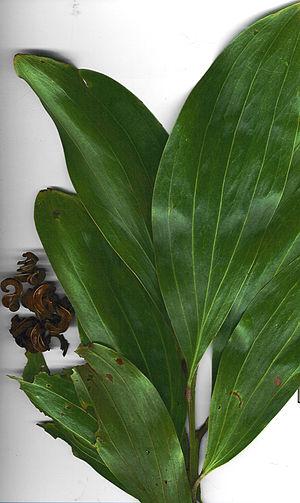
Acacia mangium est une espèce d'arbres de la famille des Fabacées, sous-famille des Mimosoidées. Ils peuvent atteindre 30 m de hauteur. Ils sont originaires du nord-est de l'Australie et du sud-est asiatique.